Pershore Abbey

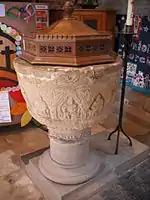
Norman baptismal font

The church as it now stands represents only a small portion of the original building. It is a Grade I listed building. Repairs in 1994 stabilised the south transept, strengthened its roof and repointed the tower and pinnacles. An underfloor heating system was also installed.